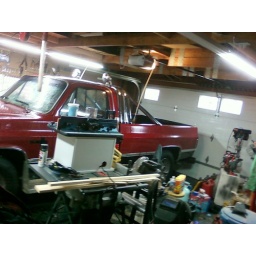
The lights on the roll bar clear the garage door by about an inch. But it does fit.